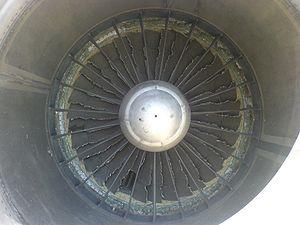
Le 15 janvier 2009, un Airbus A320 effectuant le vol US Airways 1549 est victime d'une collision aviaire suivie d'une panne des deux moteurs au-dessus de la ville de New York, aux États-Unis. L'avion de la compagnie américaine US Airways, piloté par Chesley Sullenberger et son copilote Jeffrey Skiles, percute une compagnie de bernaches du Canada peu après avoir décollé de l'aéroport LaGuardia de New York. Le commandant de bord Sullenberger parvient à faire amerrir son avion sur le fleuve Hudson, face à Manhattan au bout de cinq minutes et huit secondes de vol.
Le risque aviaire désigne en aéronautique le risque de collision entre des oiseaux et les aéronefs. Ces chocs, presque toujours fatals pour les oiseaux, peuvent également être fatals pour les aéronefs, et provoquer des accidents aériens. Il est à noter que les termes « péril aviaire » et même « péril animalier » sont également utilisés pour décrire ce problème qui touche tous les domaines de l'aéronautique.